Germany national football team records and statistics

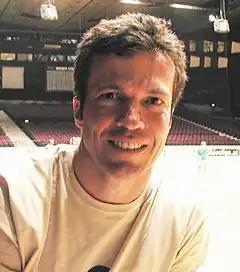
Lothar Matthäus is Germany's most capped player, with 150 appearances.

Since many players have been absent due to injuries, there are only a few players who have been able to play for the national team without interruption: